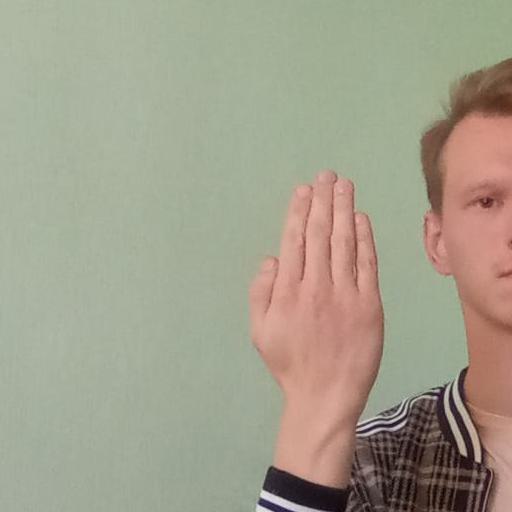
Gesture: stop_inverted